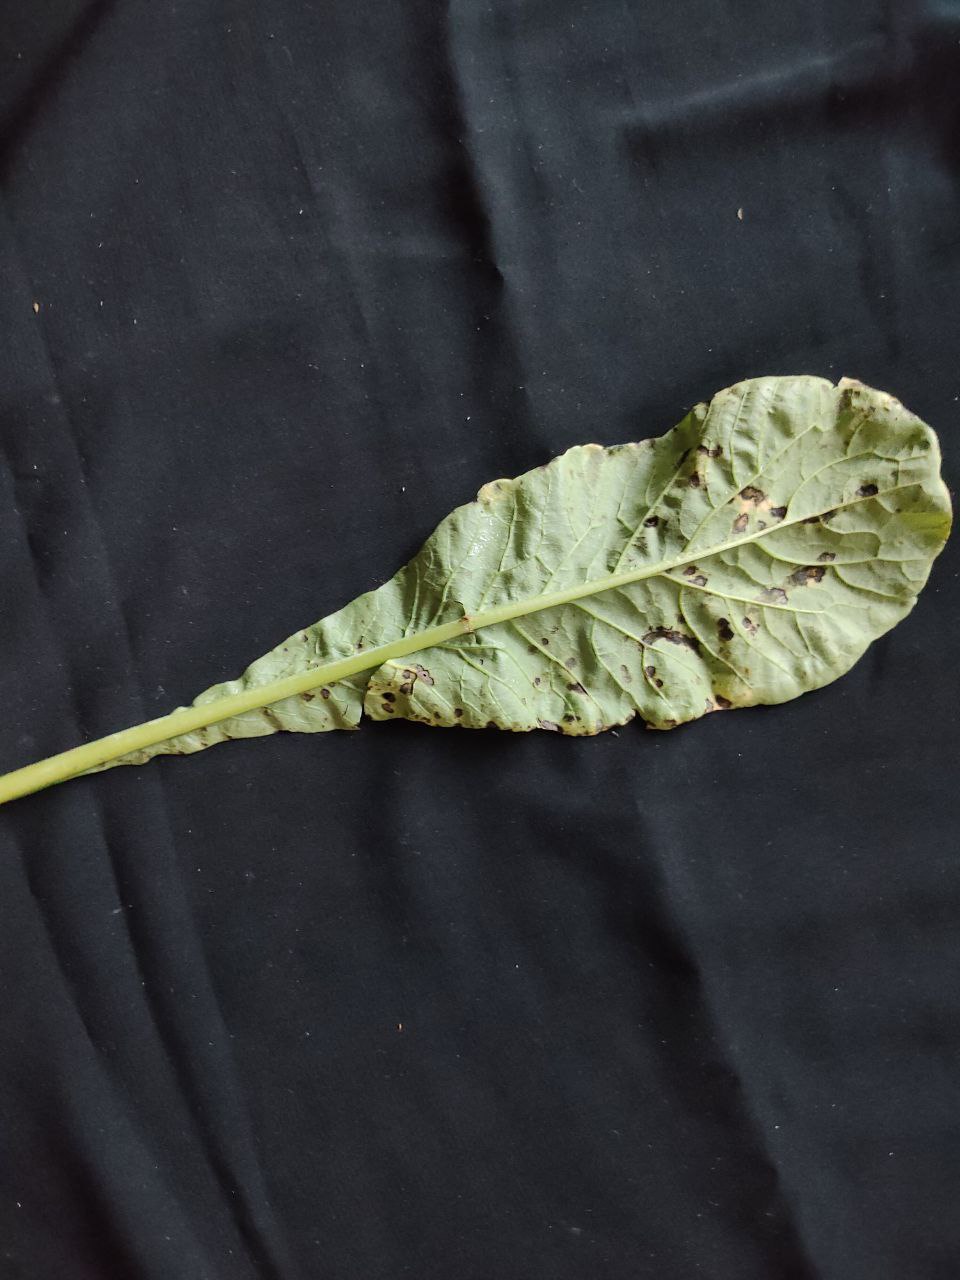
Label: Black leaf spot